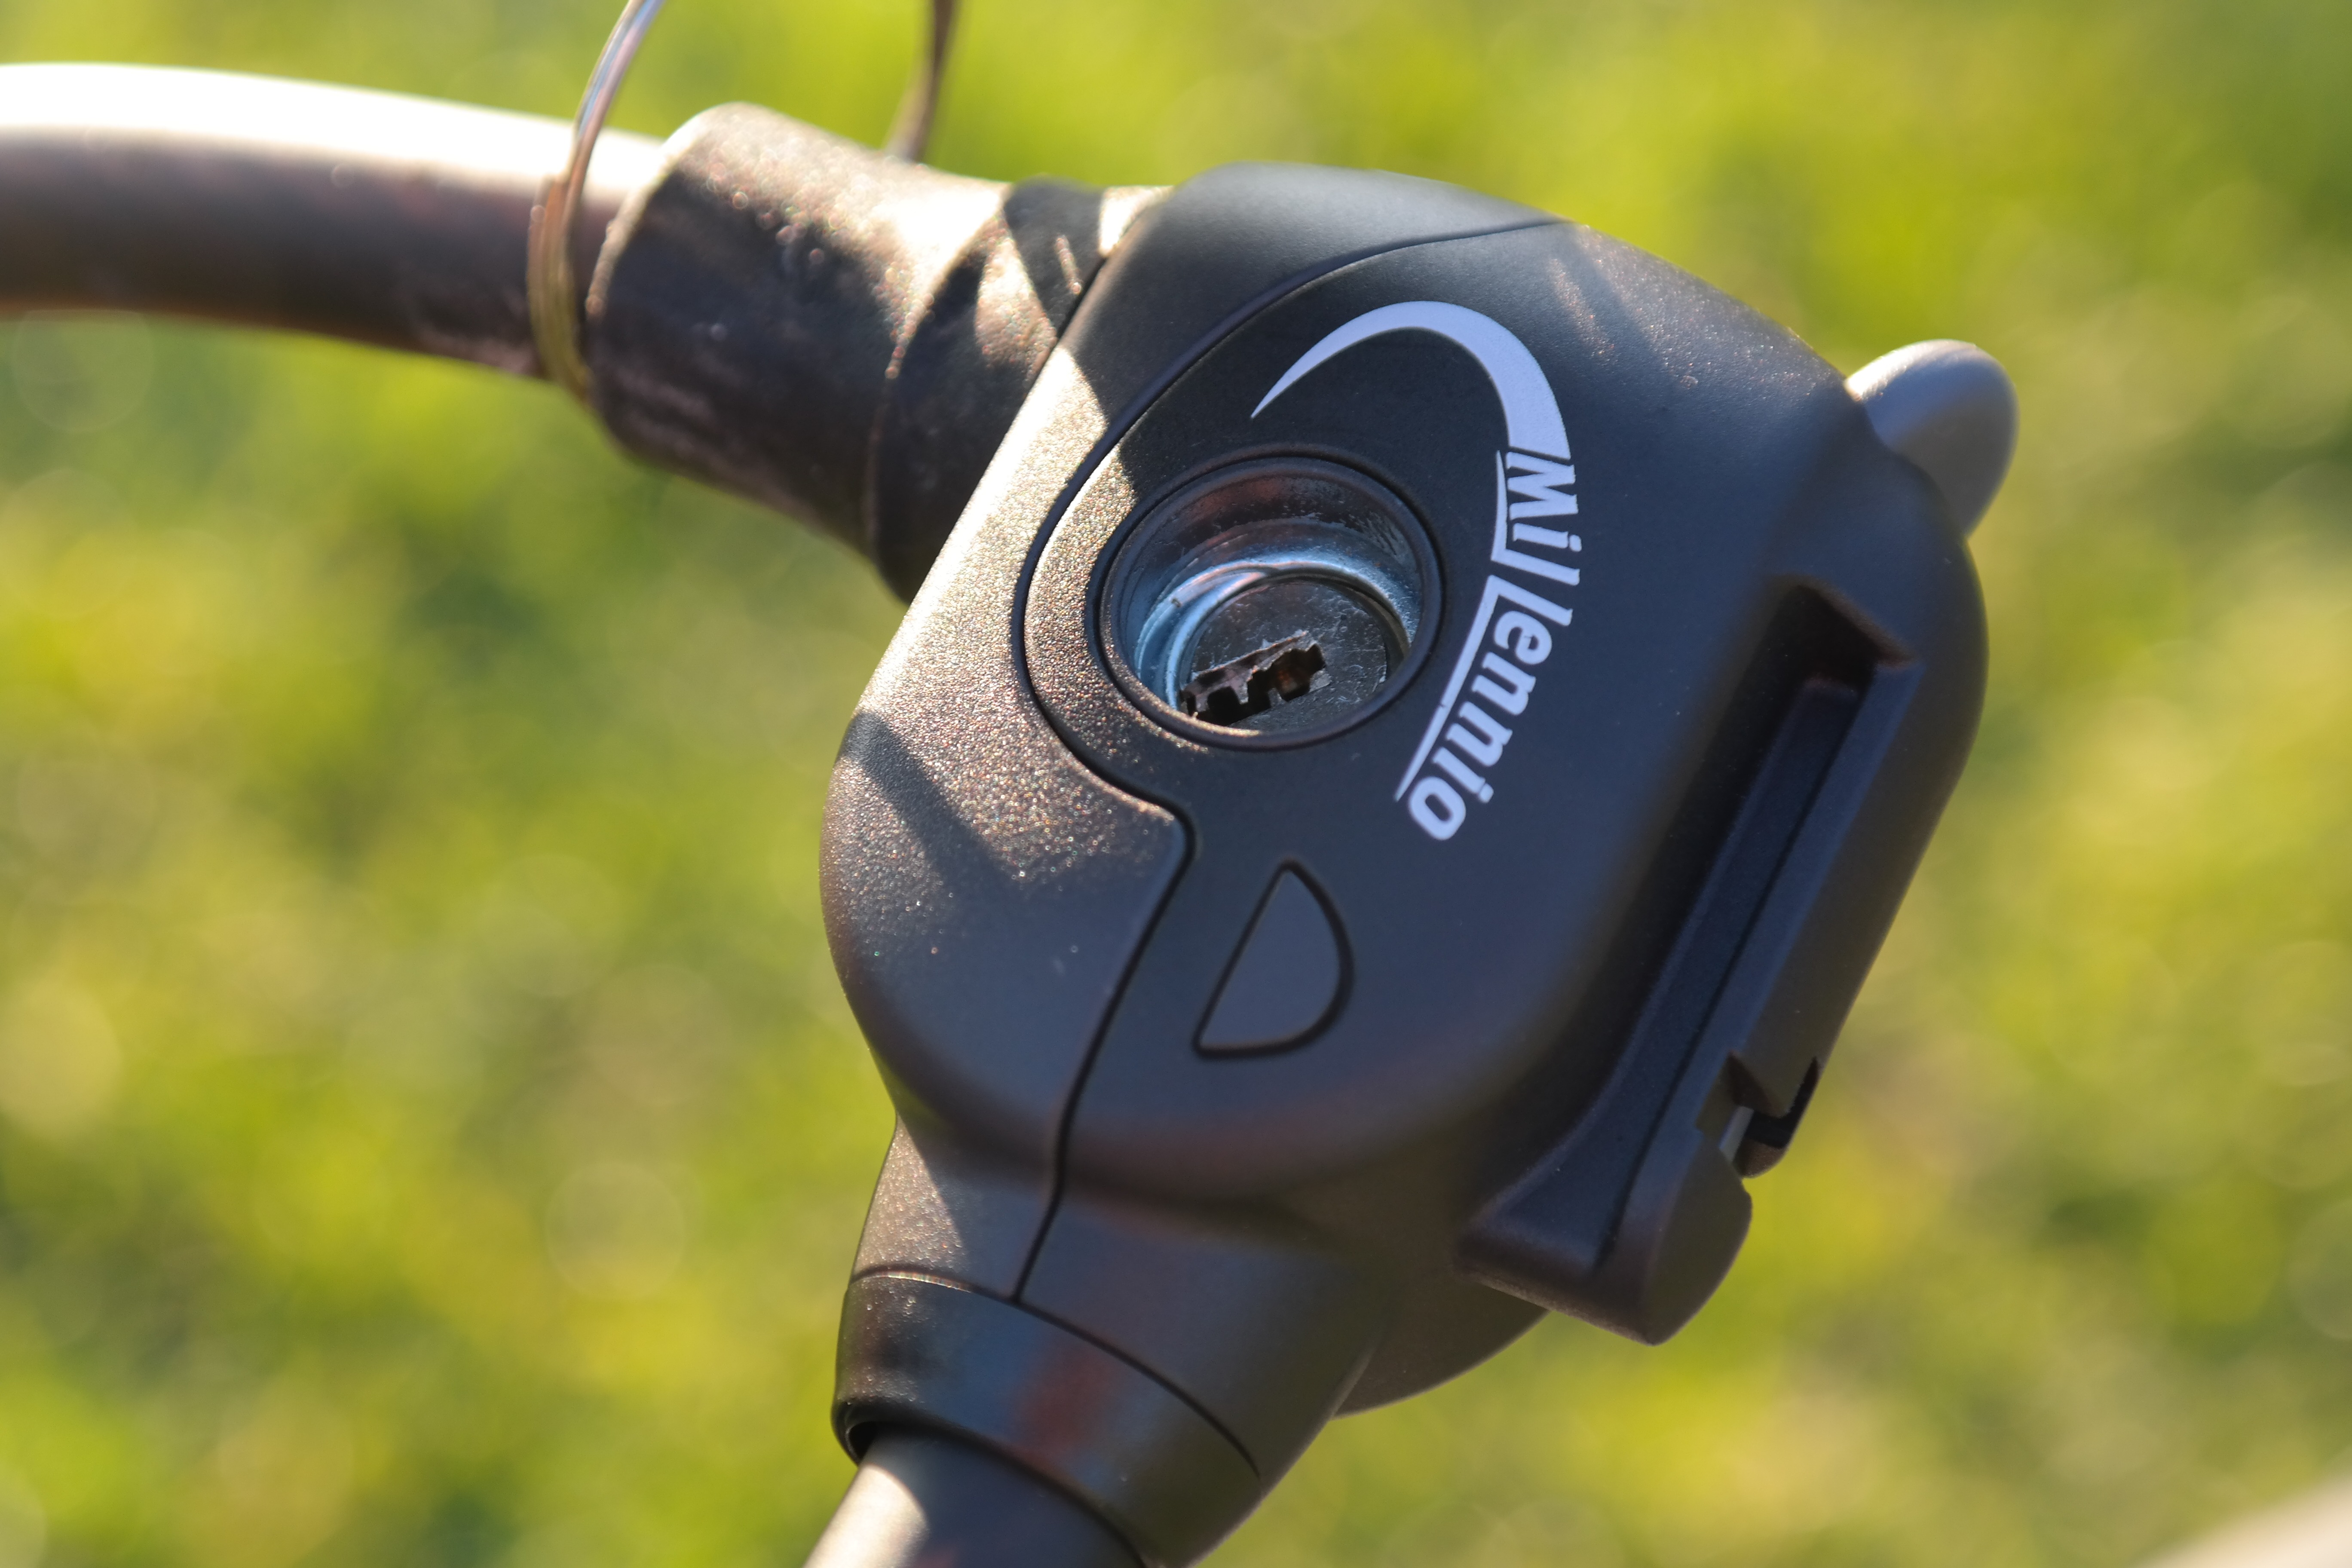
bicycle, vehicle, castle, close, security, sports equipment, mountain bike, padlock, golf club, cycling, closed, lock, protection, to, secure, shut off, theft, theft protection, bike lock, wheel lock, cable lock